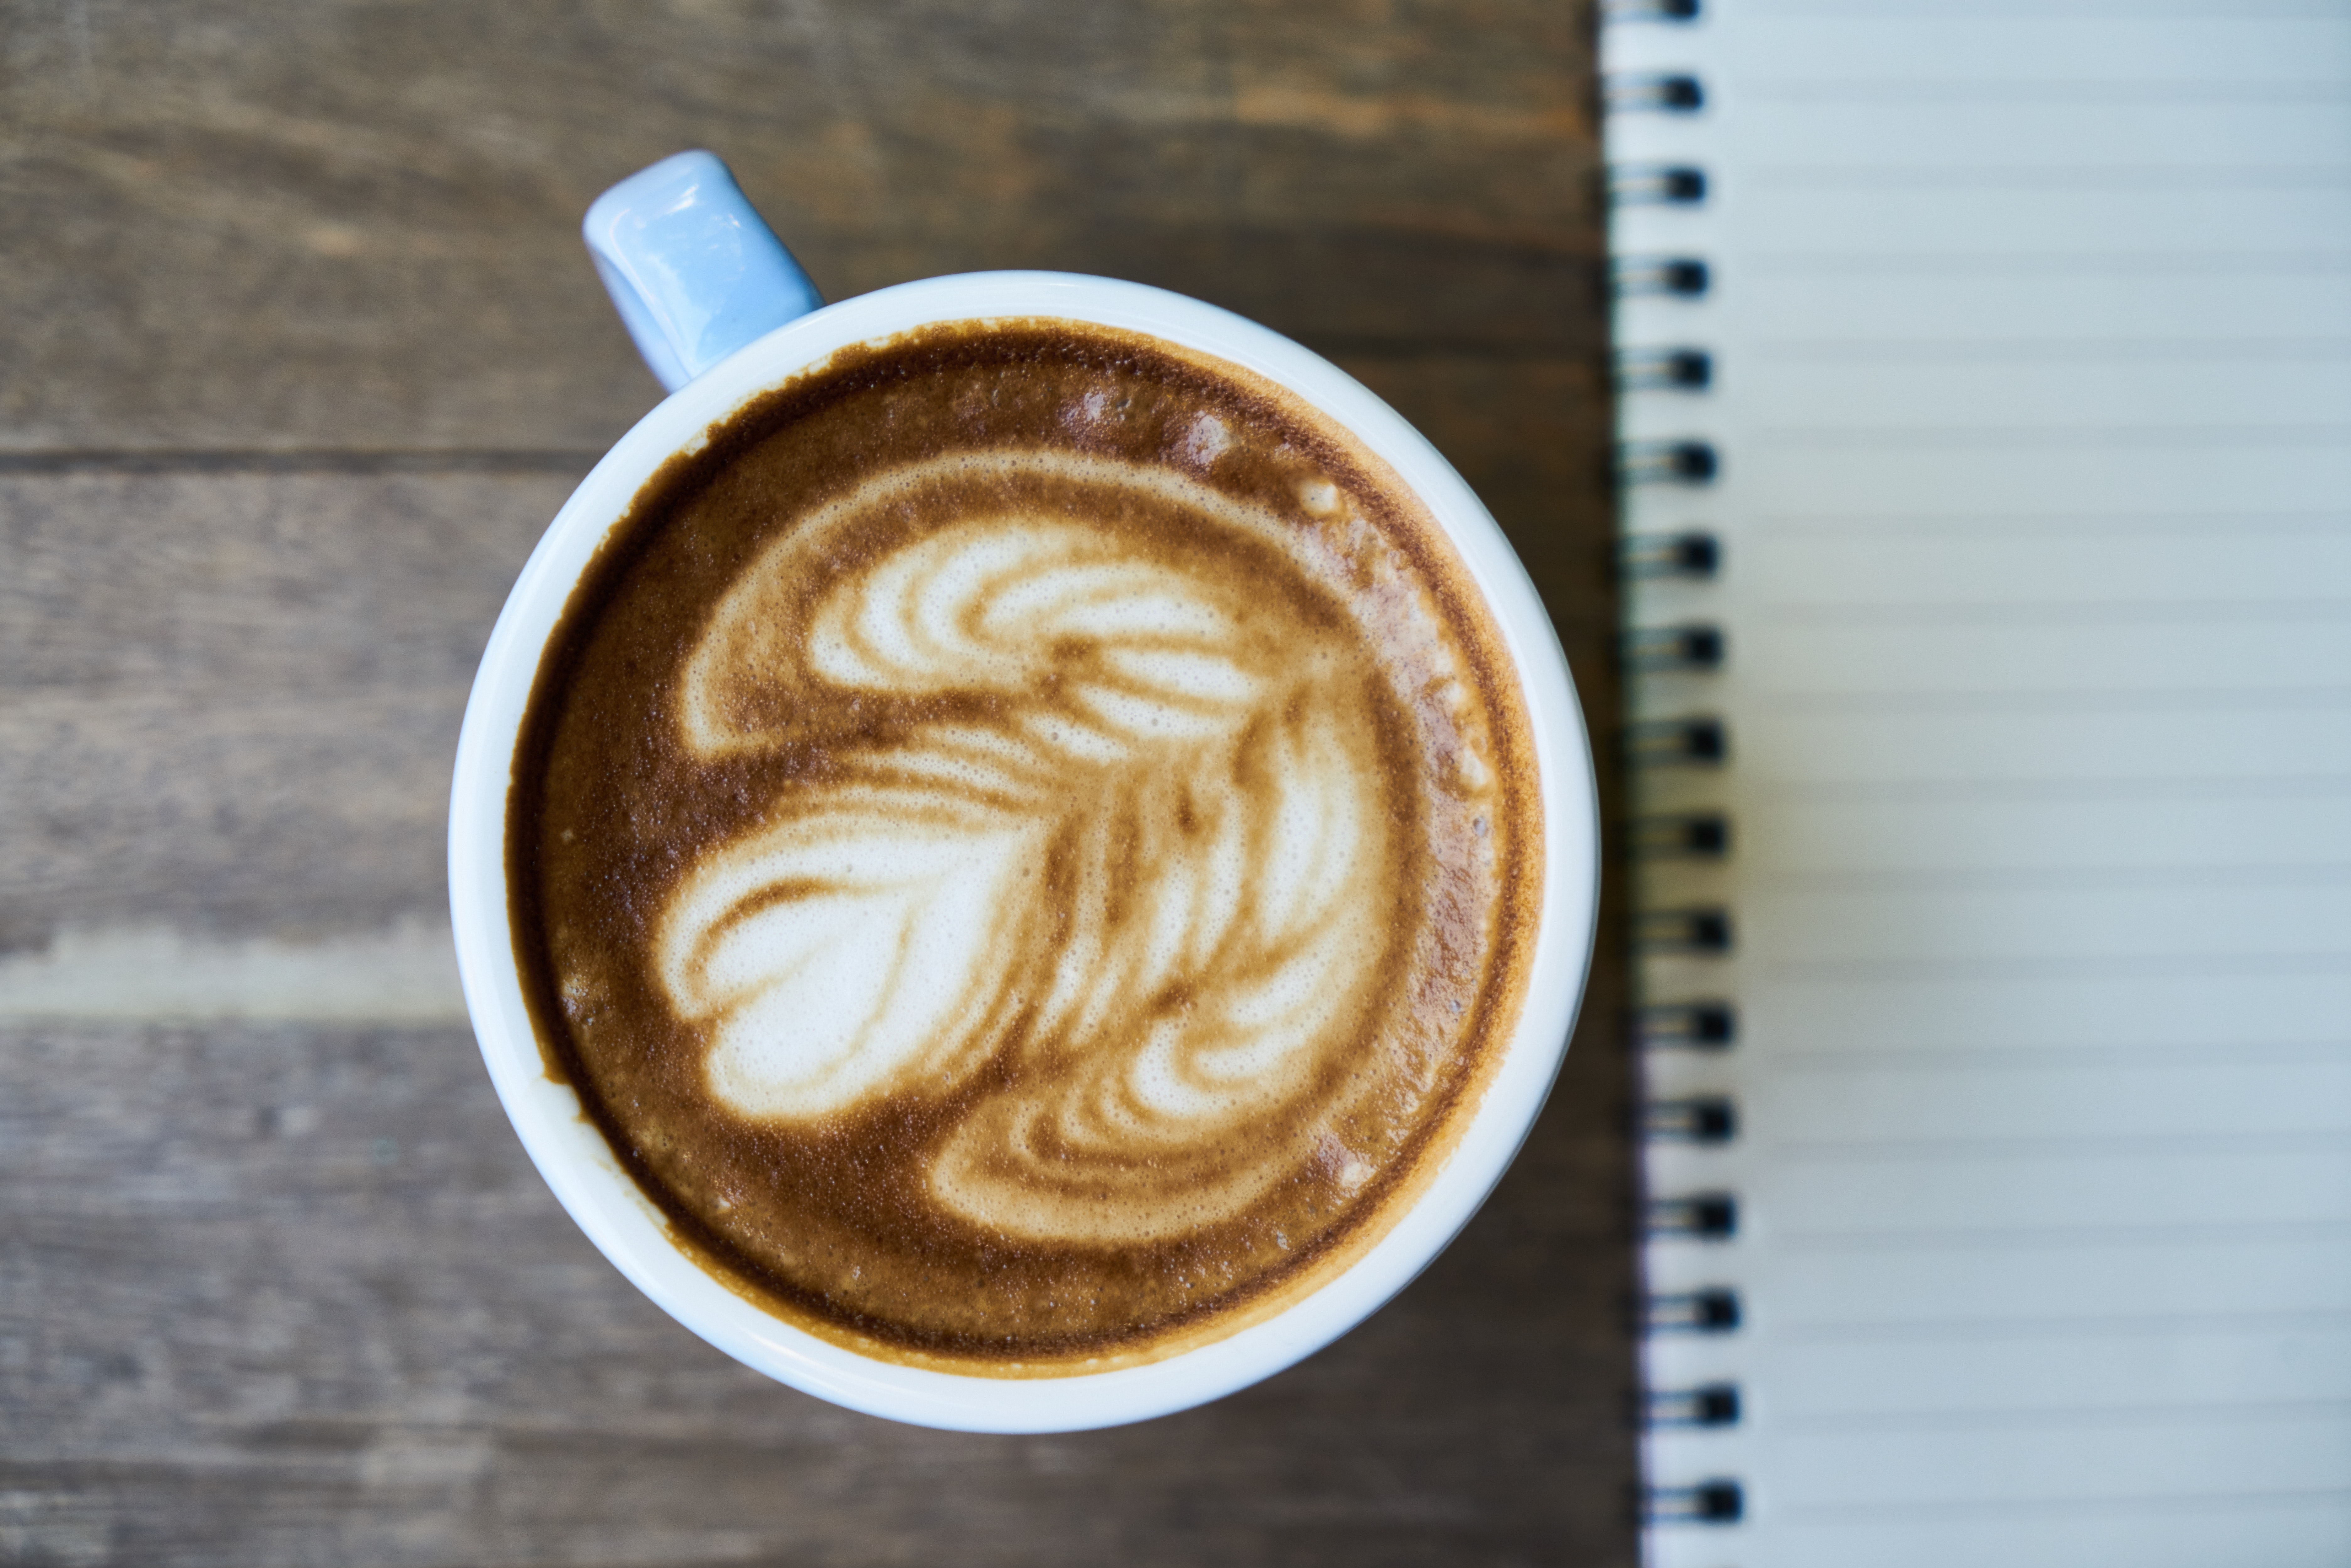
latte, flat white, caff macchiato, cafe au lait, coffee milk, cortado, coffee, ristretto, caffeine, cup, cappuccino, Single origin coffee, white coffee, espresso, cuban espresso, coffee cup, wiener melange, Espressino, drink, mocaccino, food, Java coffee, cafe, milk, sweetness, non alcoholic beverage, latte macchiato, ingredient, marocchino, cuisine, ipoh white coffee, babycino, salep, hot chocolate, dish, drinkware, instant coffee, tableware, caff americano